Benona Sprague

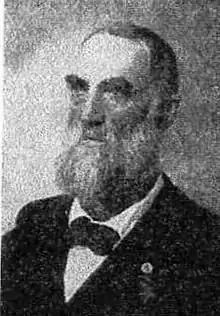
Sprague

Benona Sprague (15 February 1833 – 19 June 1908) was a corporal in the United States Army who was awarded the Medal of Honor for gallantry during the American Civil War. On May 22, 1863, during the Siege of Vicksburg, he led a volunteer storming party against Confederate fortifications. He was issued the Medal of Honor on 10 July 1894.